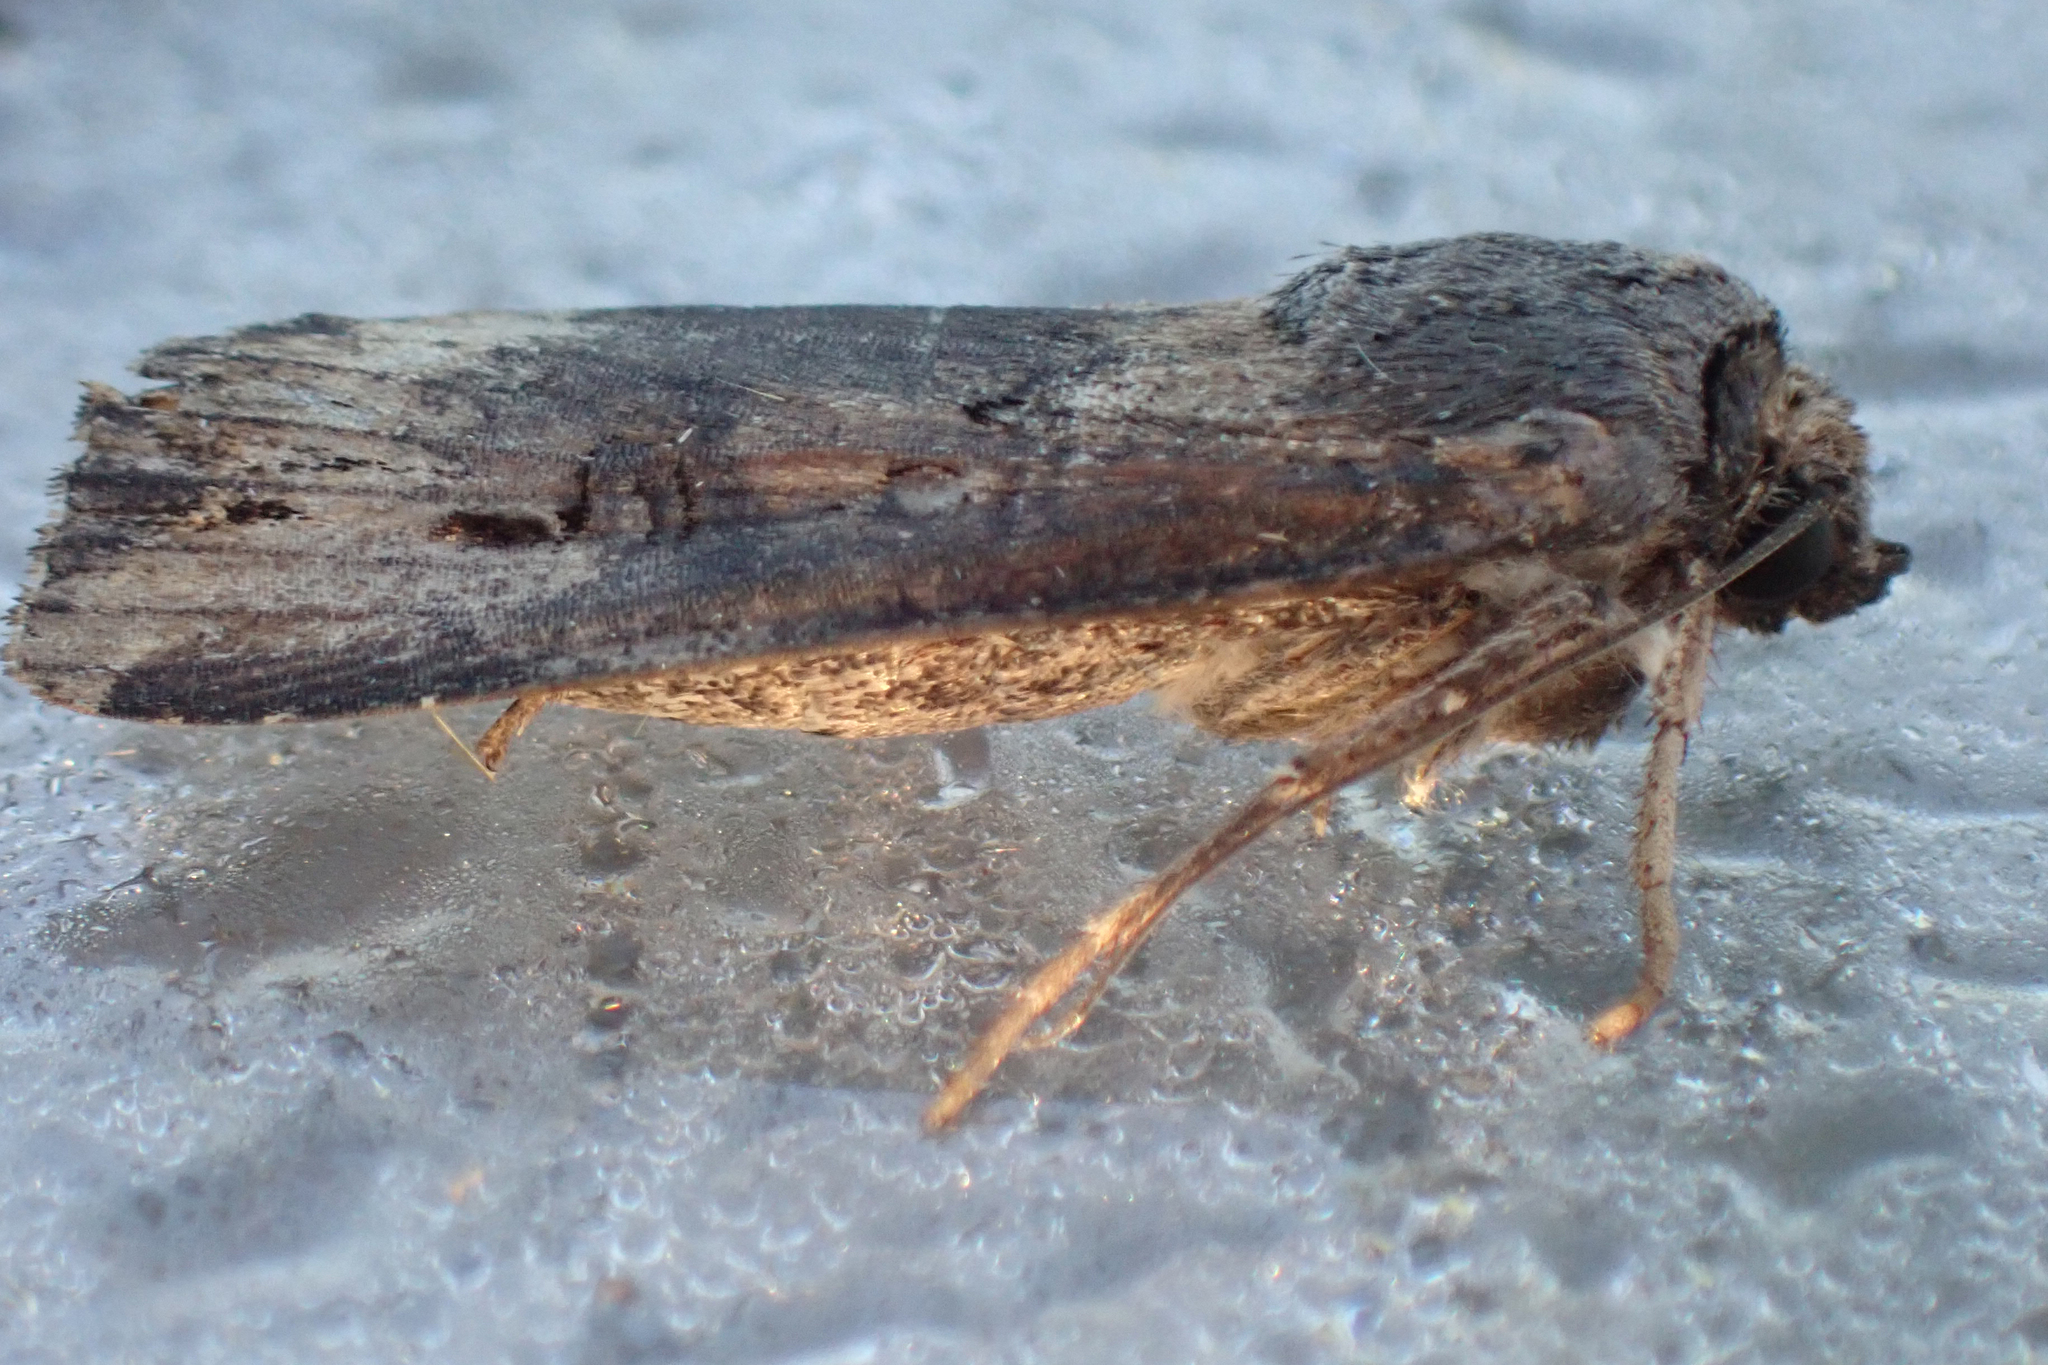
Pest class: cutworms